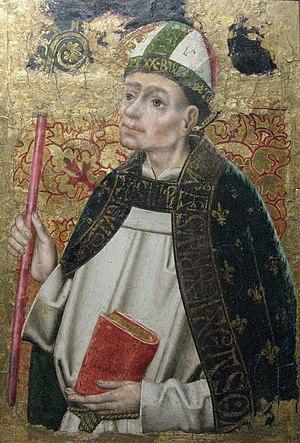
Saint Louis d'Anjou. Photo d'un tableau du 16e siècle, château de Langeais. Peintre inconnu